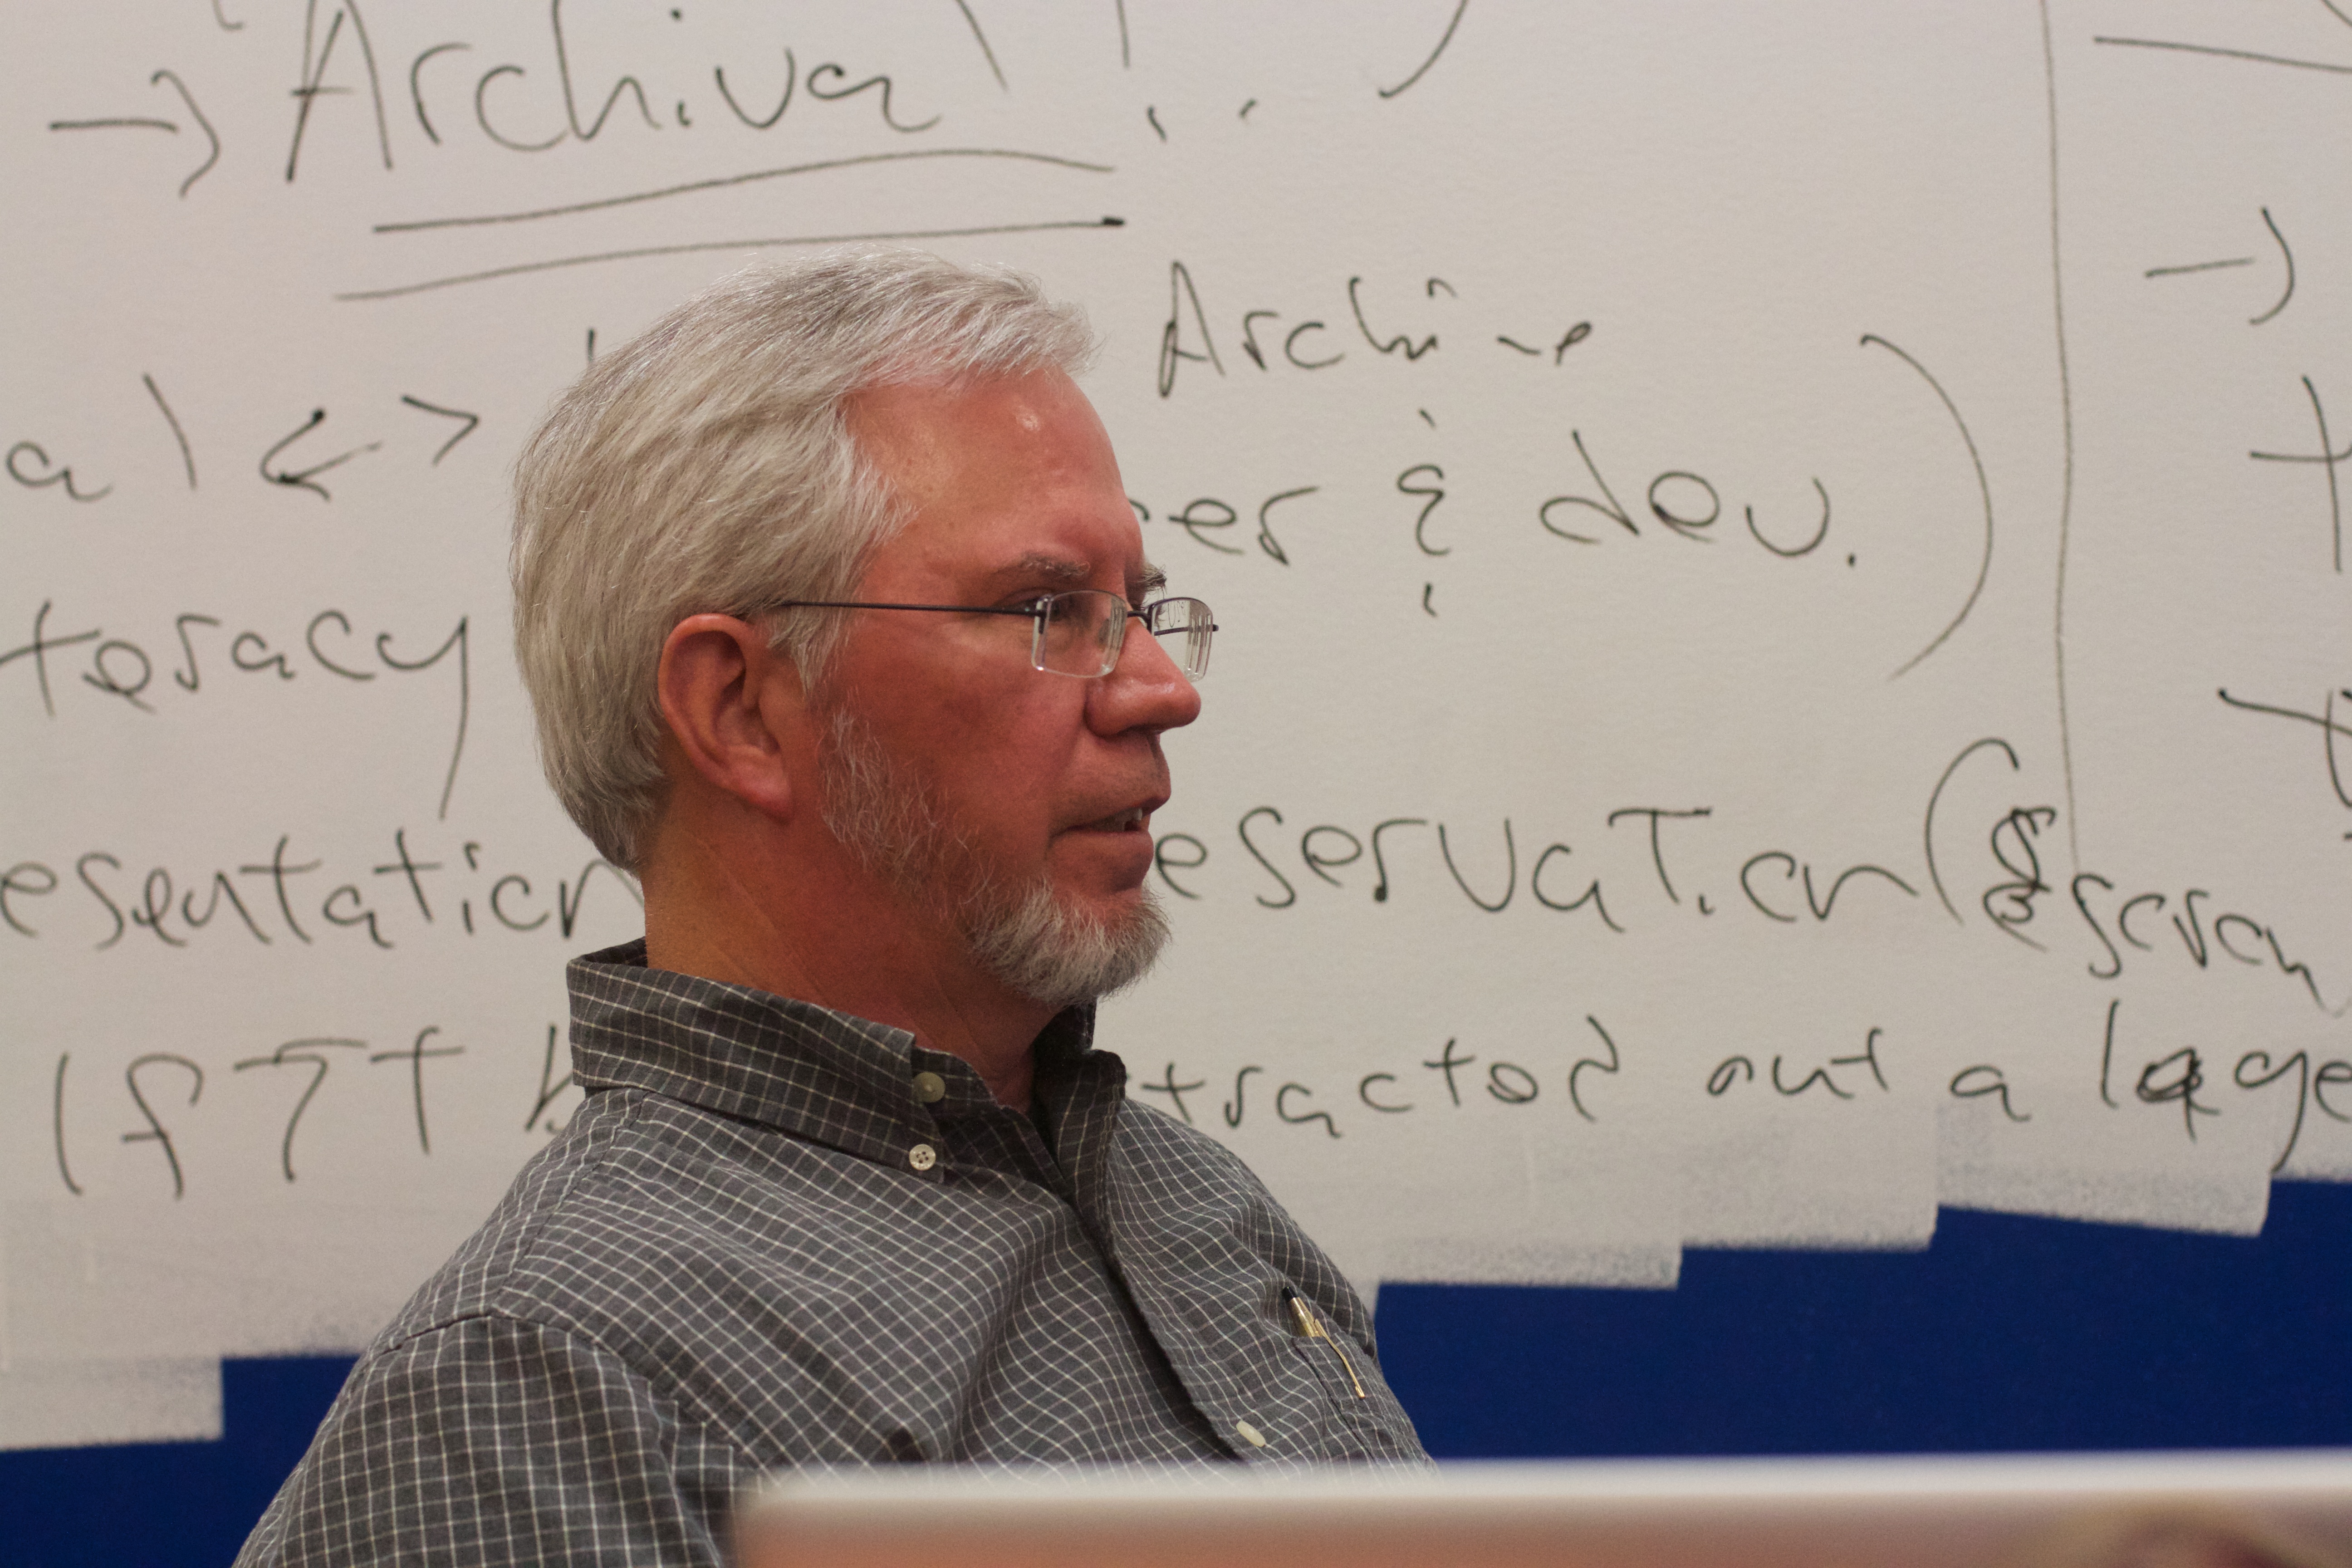
writing, professional, lecture